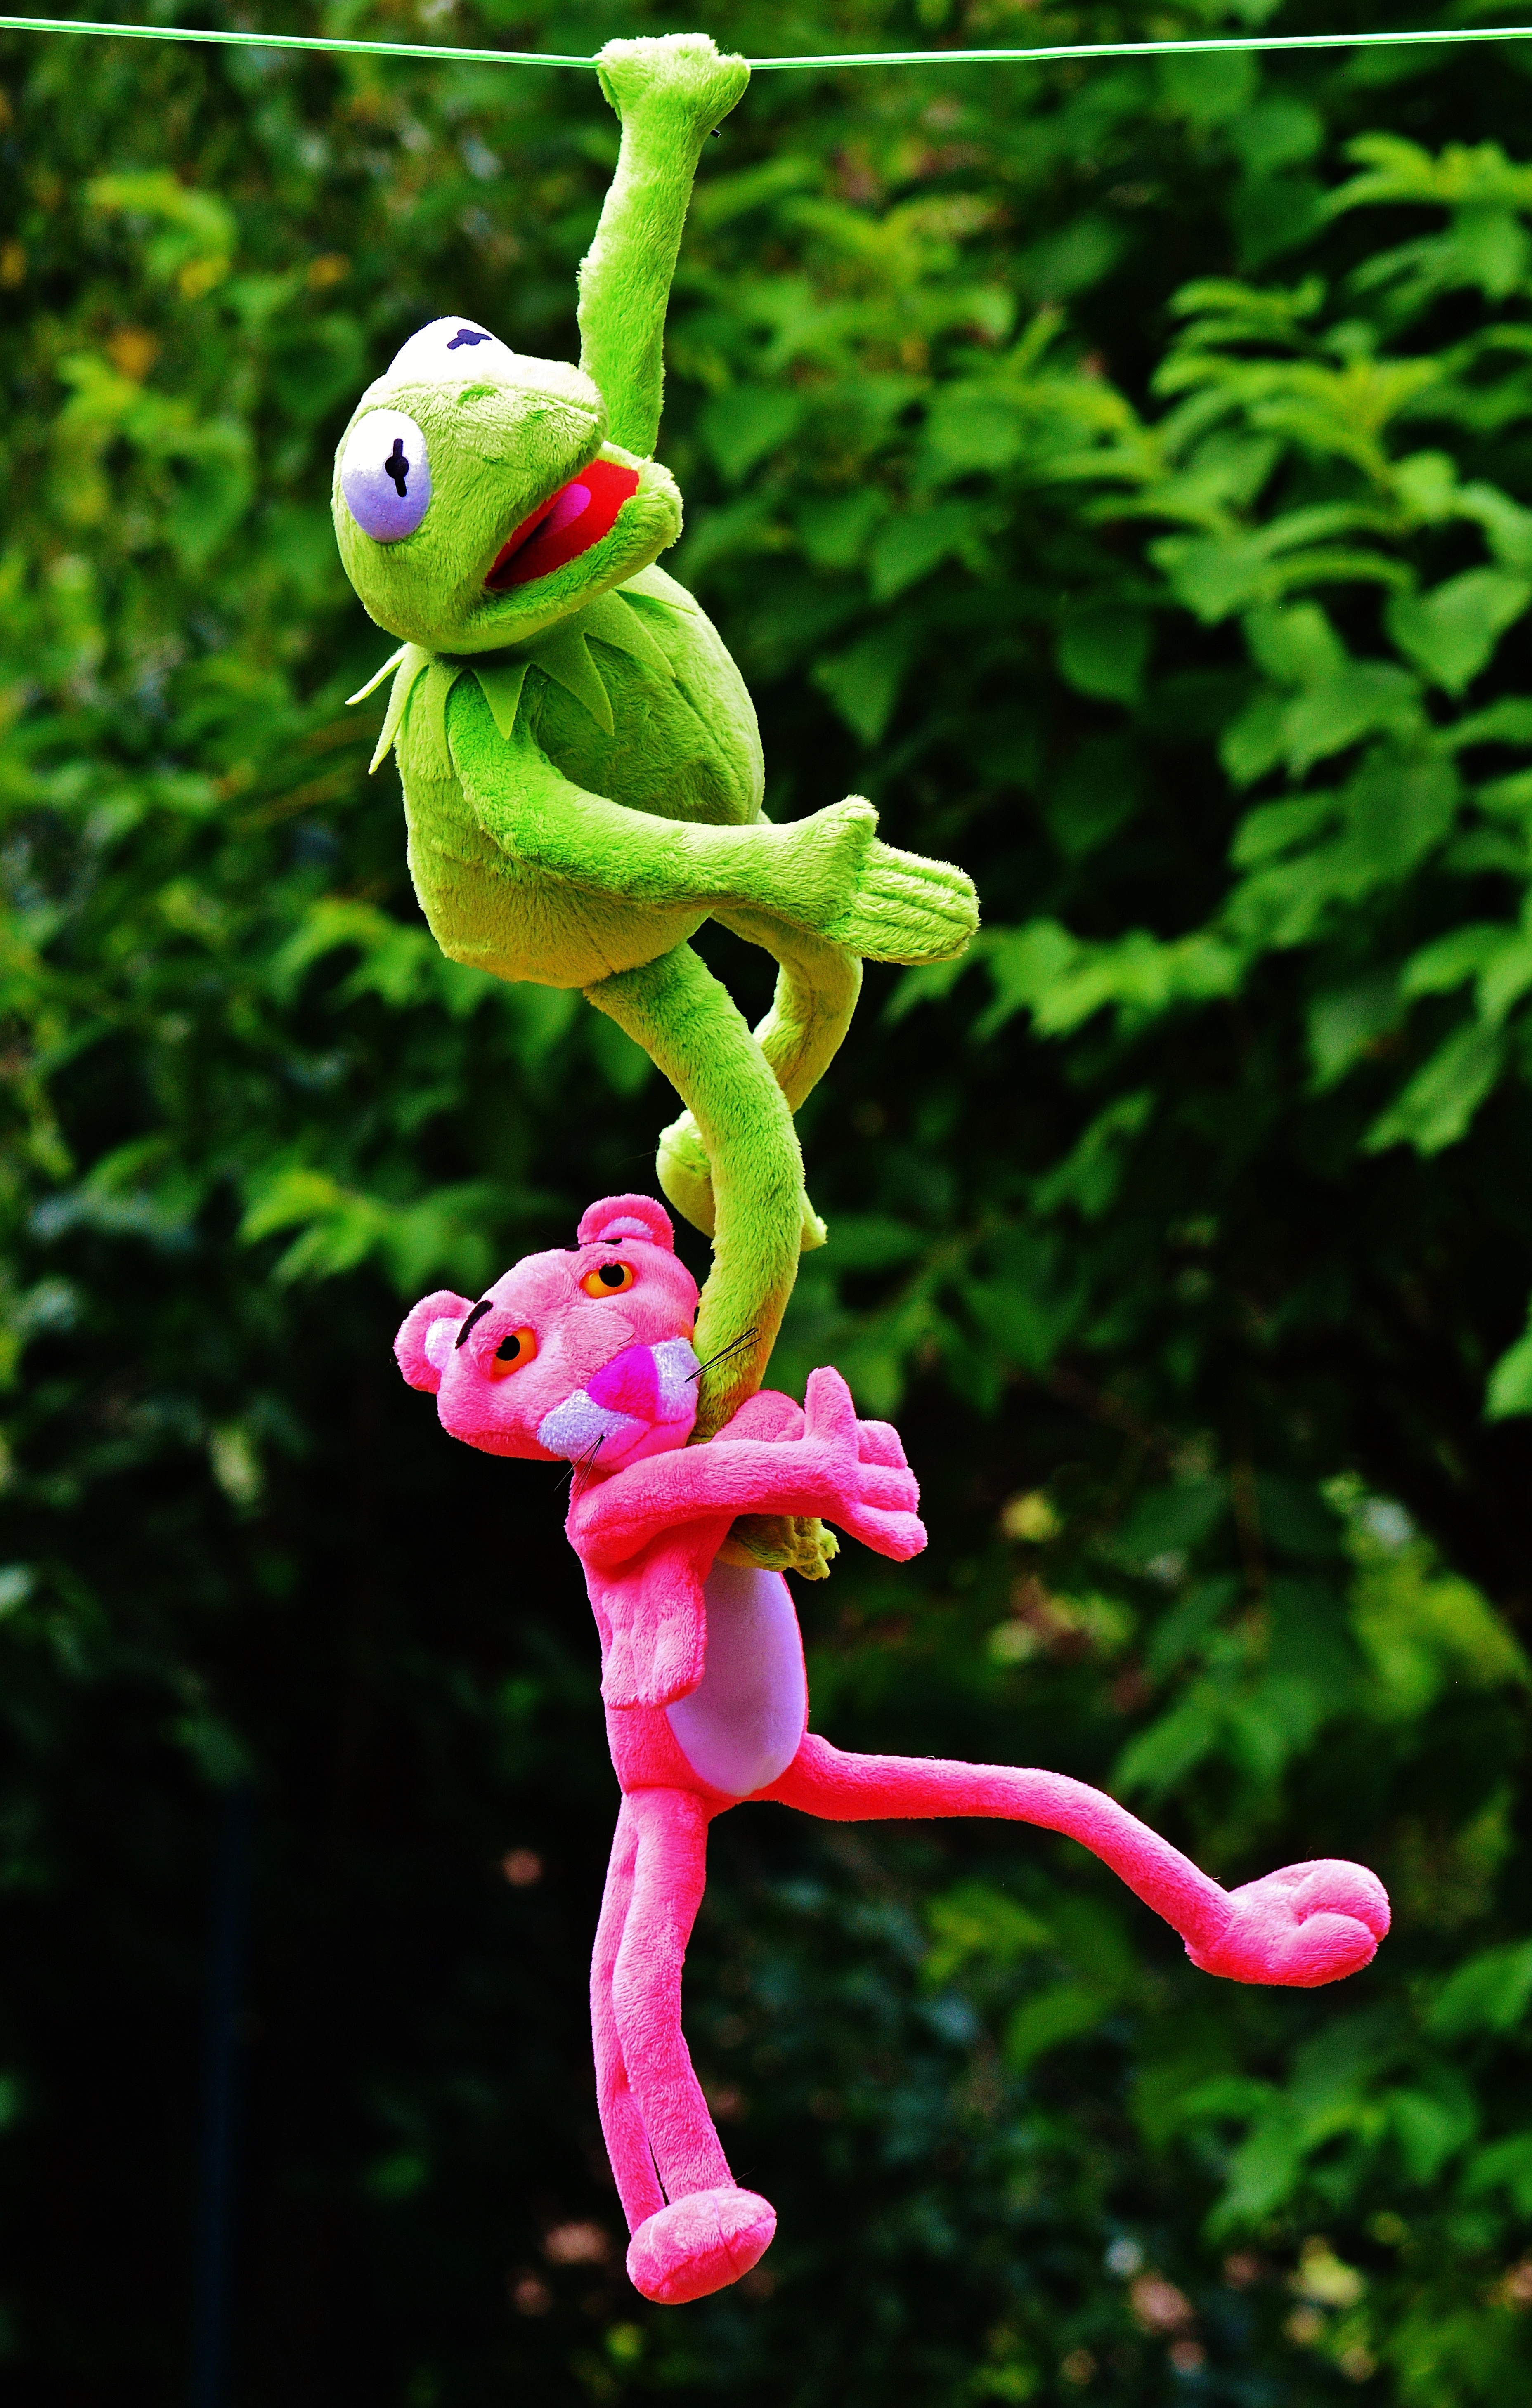
play, flower, green, botany, frog, flora, fig, children, fun, toys, funny, plush, stuffed animal, kermit, panther, plush toys, hang out, the pink panther